Yacouba Moumouni

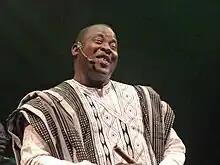
Yacouba Moumouni at WOMEX 15, Budapest

Yacouba Moumouni is a Nigerien singer and flautist. As the leader of the jazz-ethnic band Mamar Kassey, he is one of the best-known Nigerien musicians outside Niger. He is from the Songhai ethnic group.